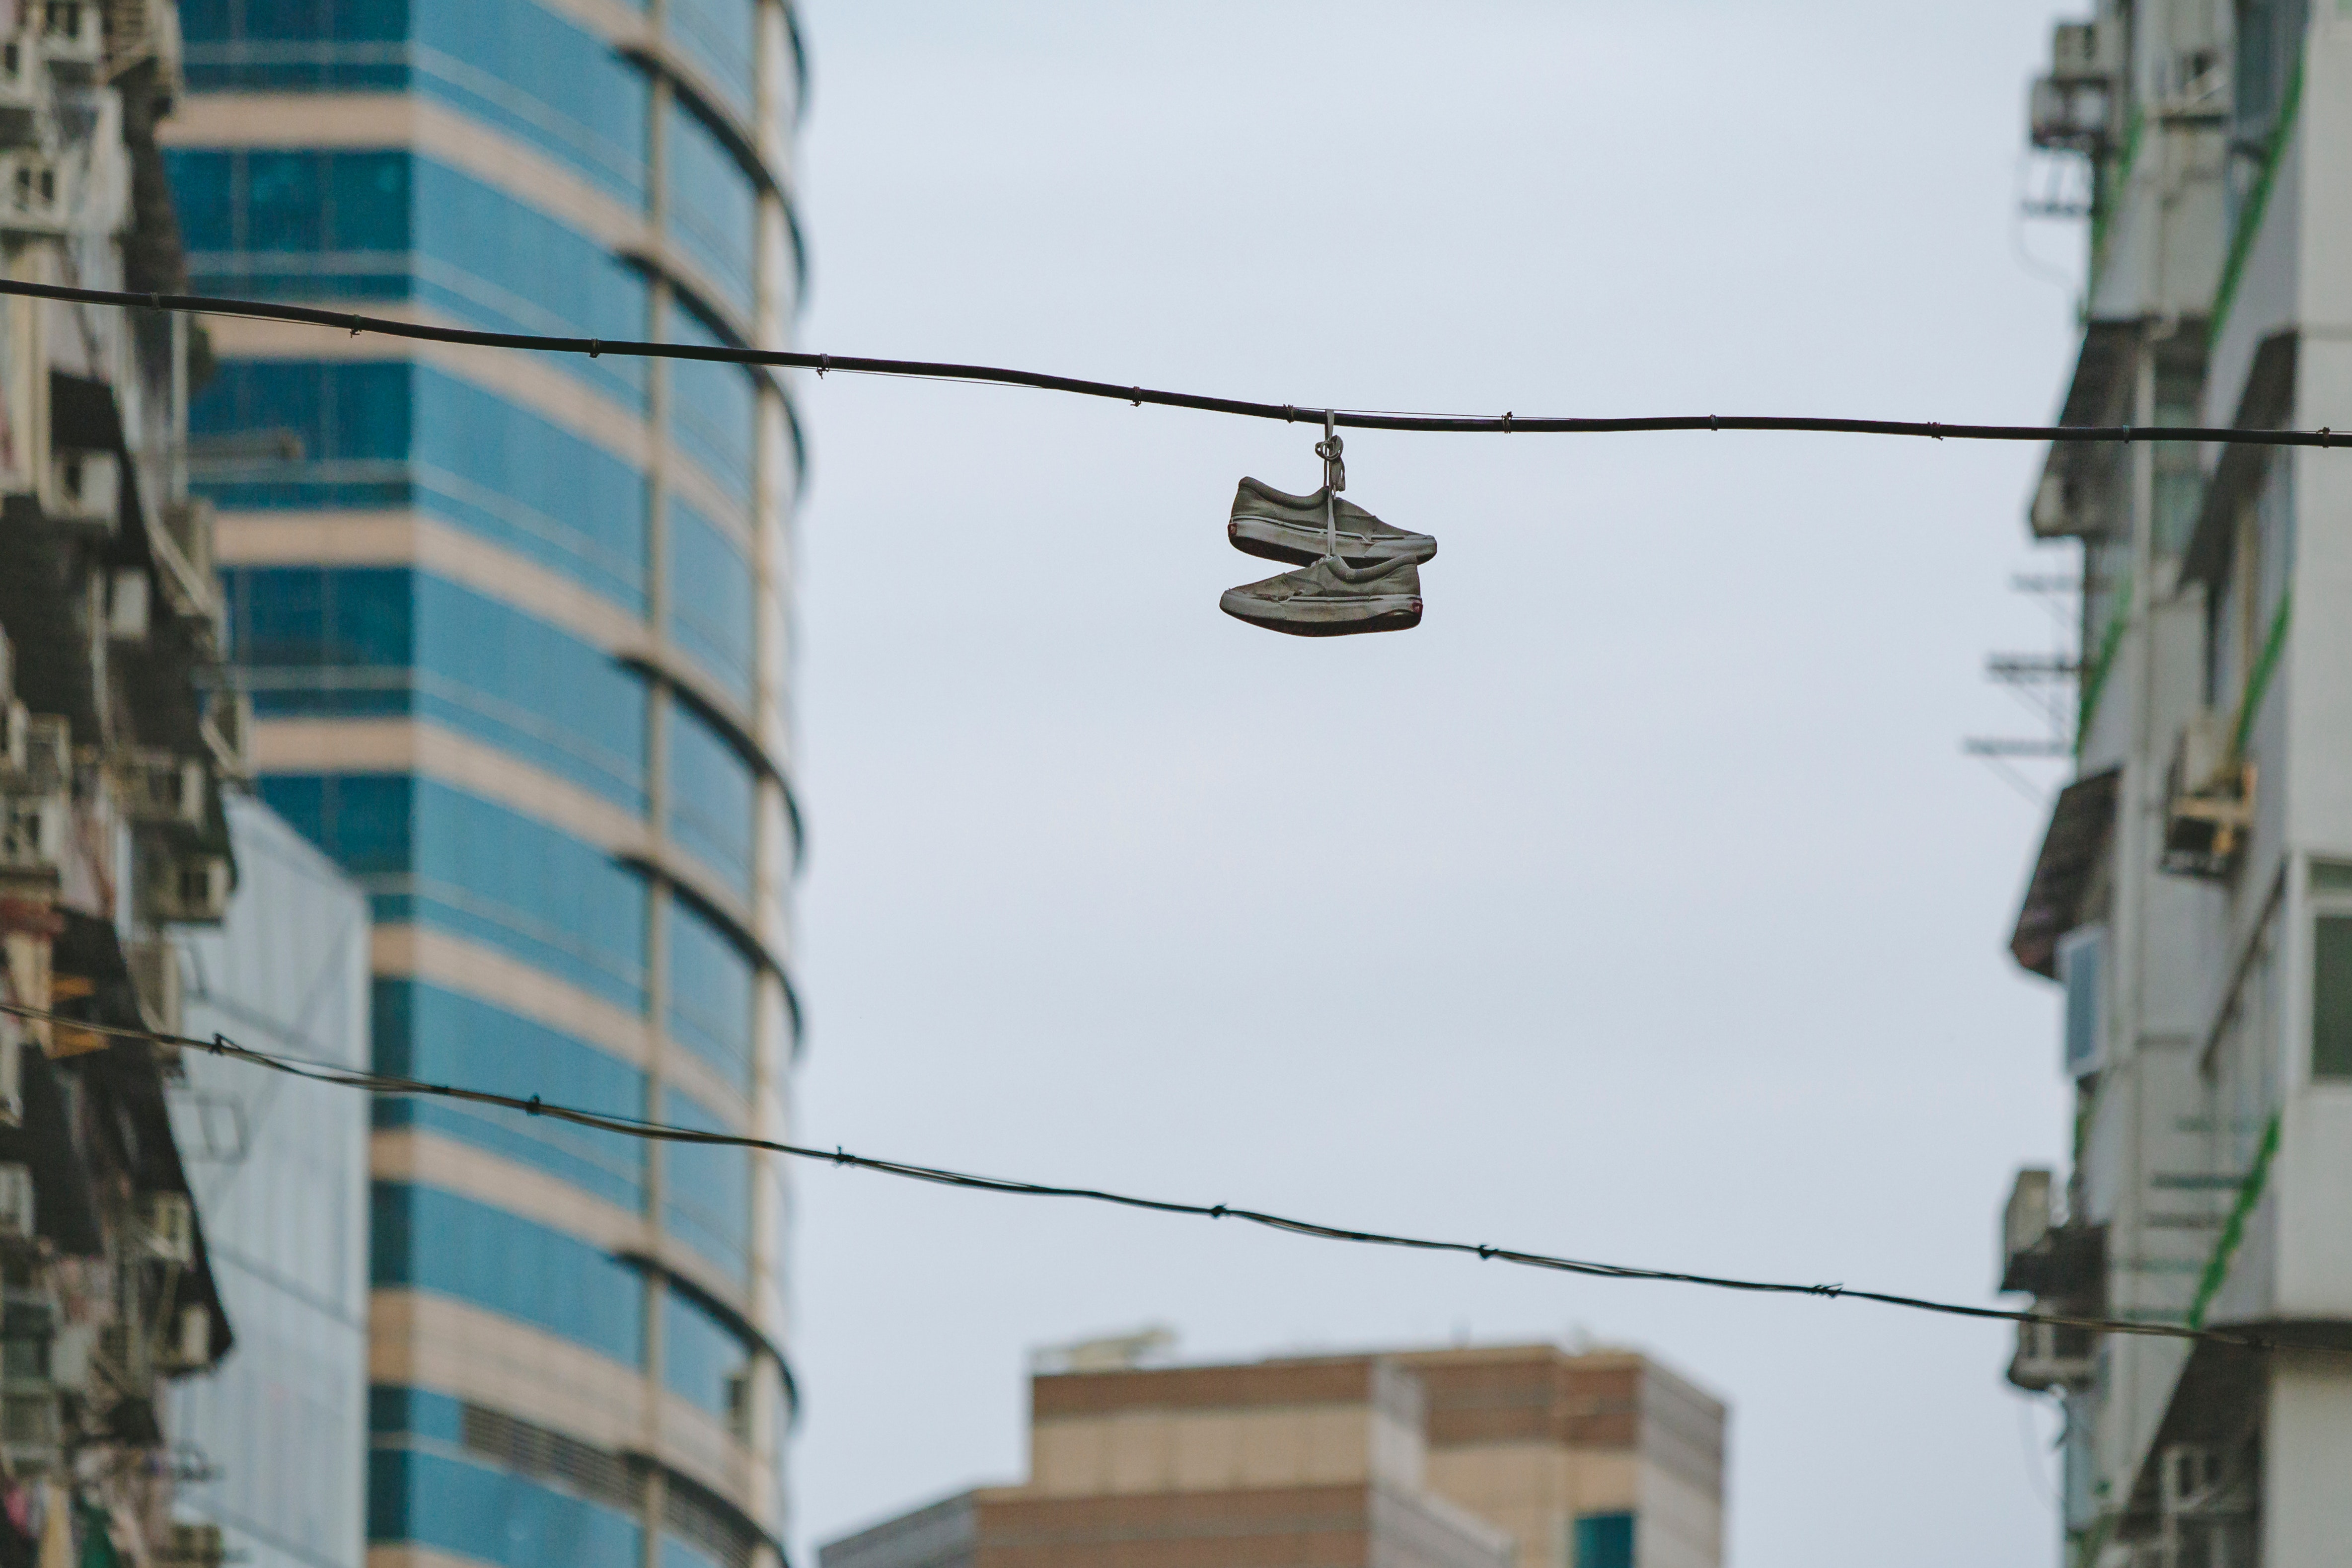
wire, lighting, urban area, overhead power line, street light, line, light fixture, wall, electricity, footwear, architecture, tree, cable car, cable, neighbourhood, city, electrical wiring, shoe, electrical supply, traffic light, interior design, street, public utility, building